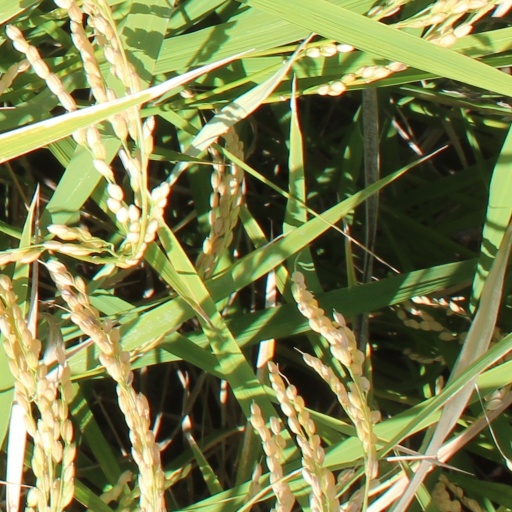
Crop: rice